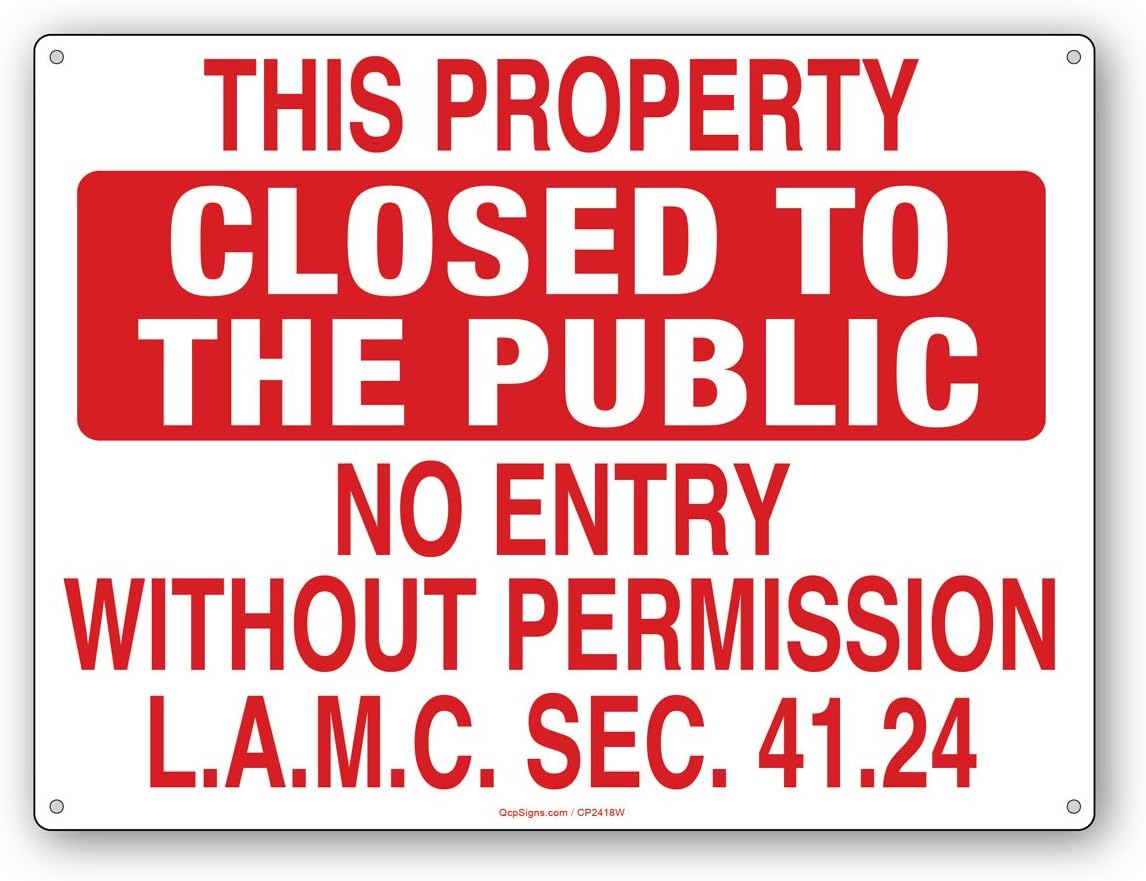
NO Entry Without Permission-LAMC 41.24- Closed to The Public Sign (Red 2" Letter)
Category: Office Products
NO ENTRY WITHOUT PERMISSION Closed to the Public L.A.M.C. SEC. 41.24 Sign
Features: 24"x18" | 040 baked white Aluminum | 5 year permagloss vinyl letters